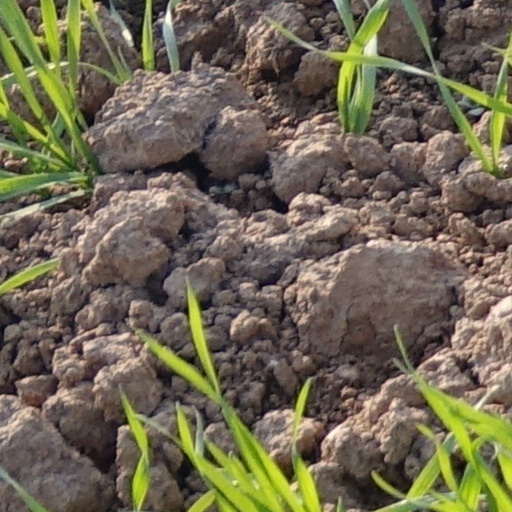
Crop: wheat